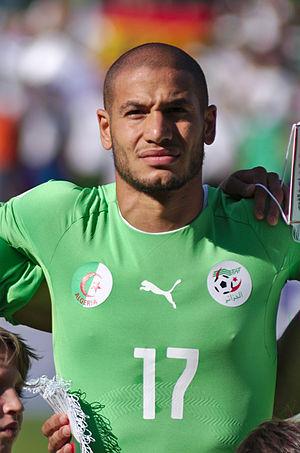
Adlène Guedioura, né le 12 novembre 1985 à La Roche-sur-Yon, est un footballeur international algérien. Le milieu défensif joue actuellement pour Al-Gharafa.